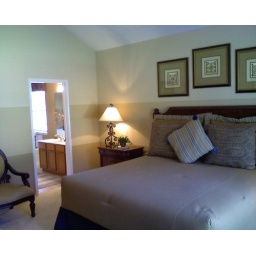
The master bedroom in the Quincy model. Looking from door across to the bathroom.